Robert Kalloch

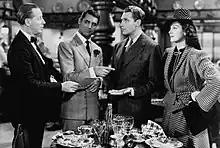
L. to R. : Irving Bacon, Cary Grant, Ralph Bellamy & Rosalind Russell in "His Girl Friday" - cropped screenshot. Rosalind Russell is wearing a costume designed by costume designer Robert Kalloch.

Robert Mero Kalloch III (January 13, 1893 — October 19, 1947), often known by his professional mononym Kalloch, was an American fashion designer and, later, a costume designer for Columbia Pictures and Metro-Goldwyn-Mayer. He worked on 105 films during his career, and was widely considered one of America's top fashion designers in the late 1930s.